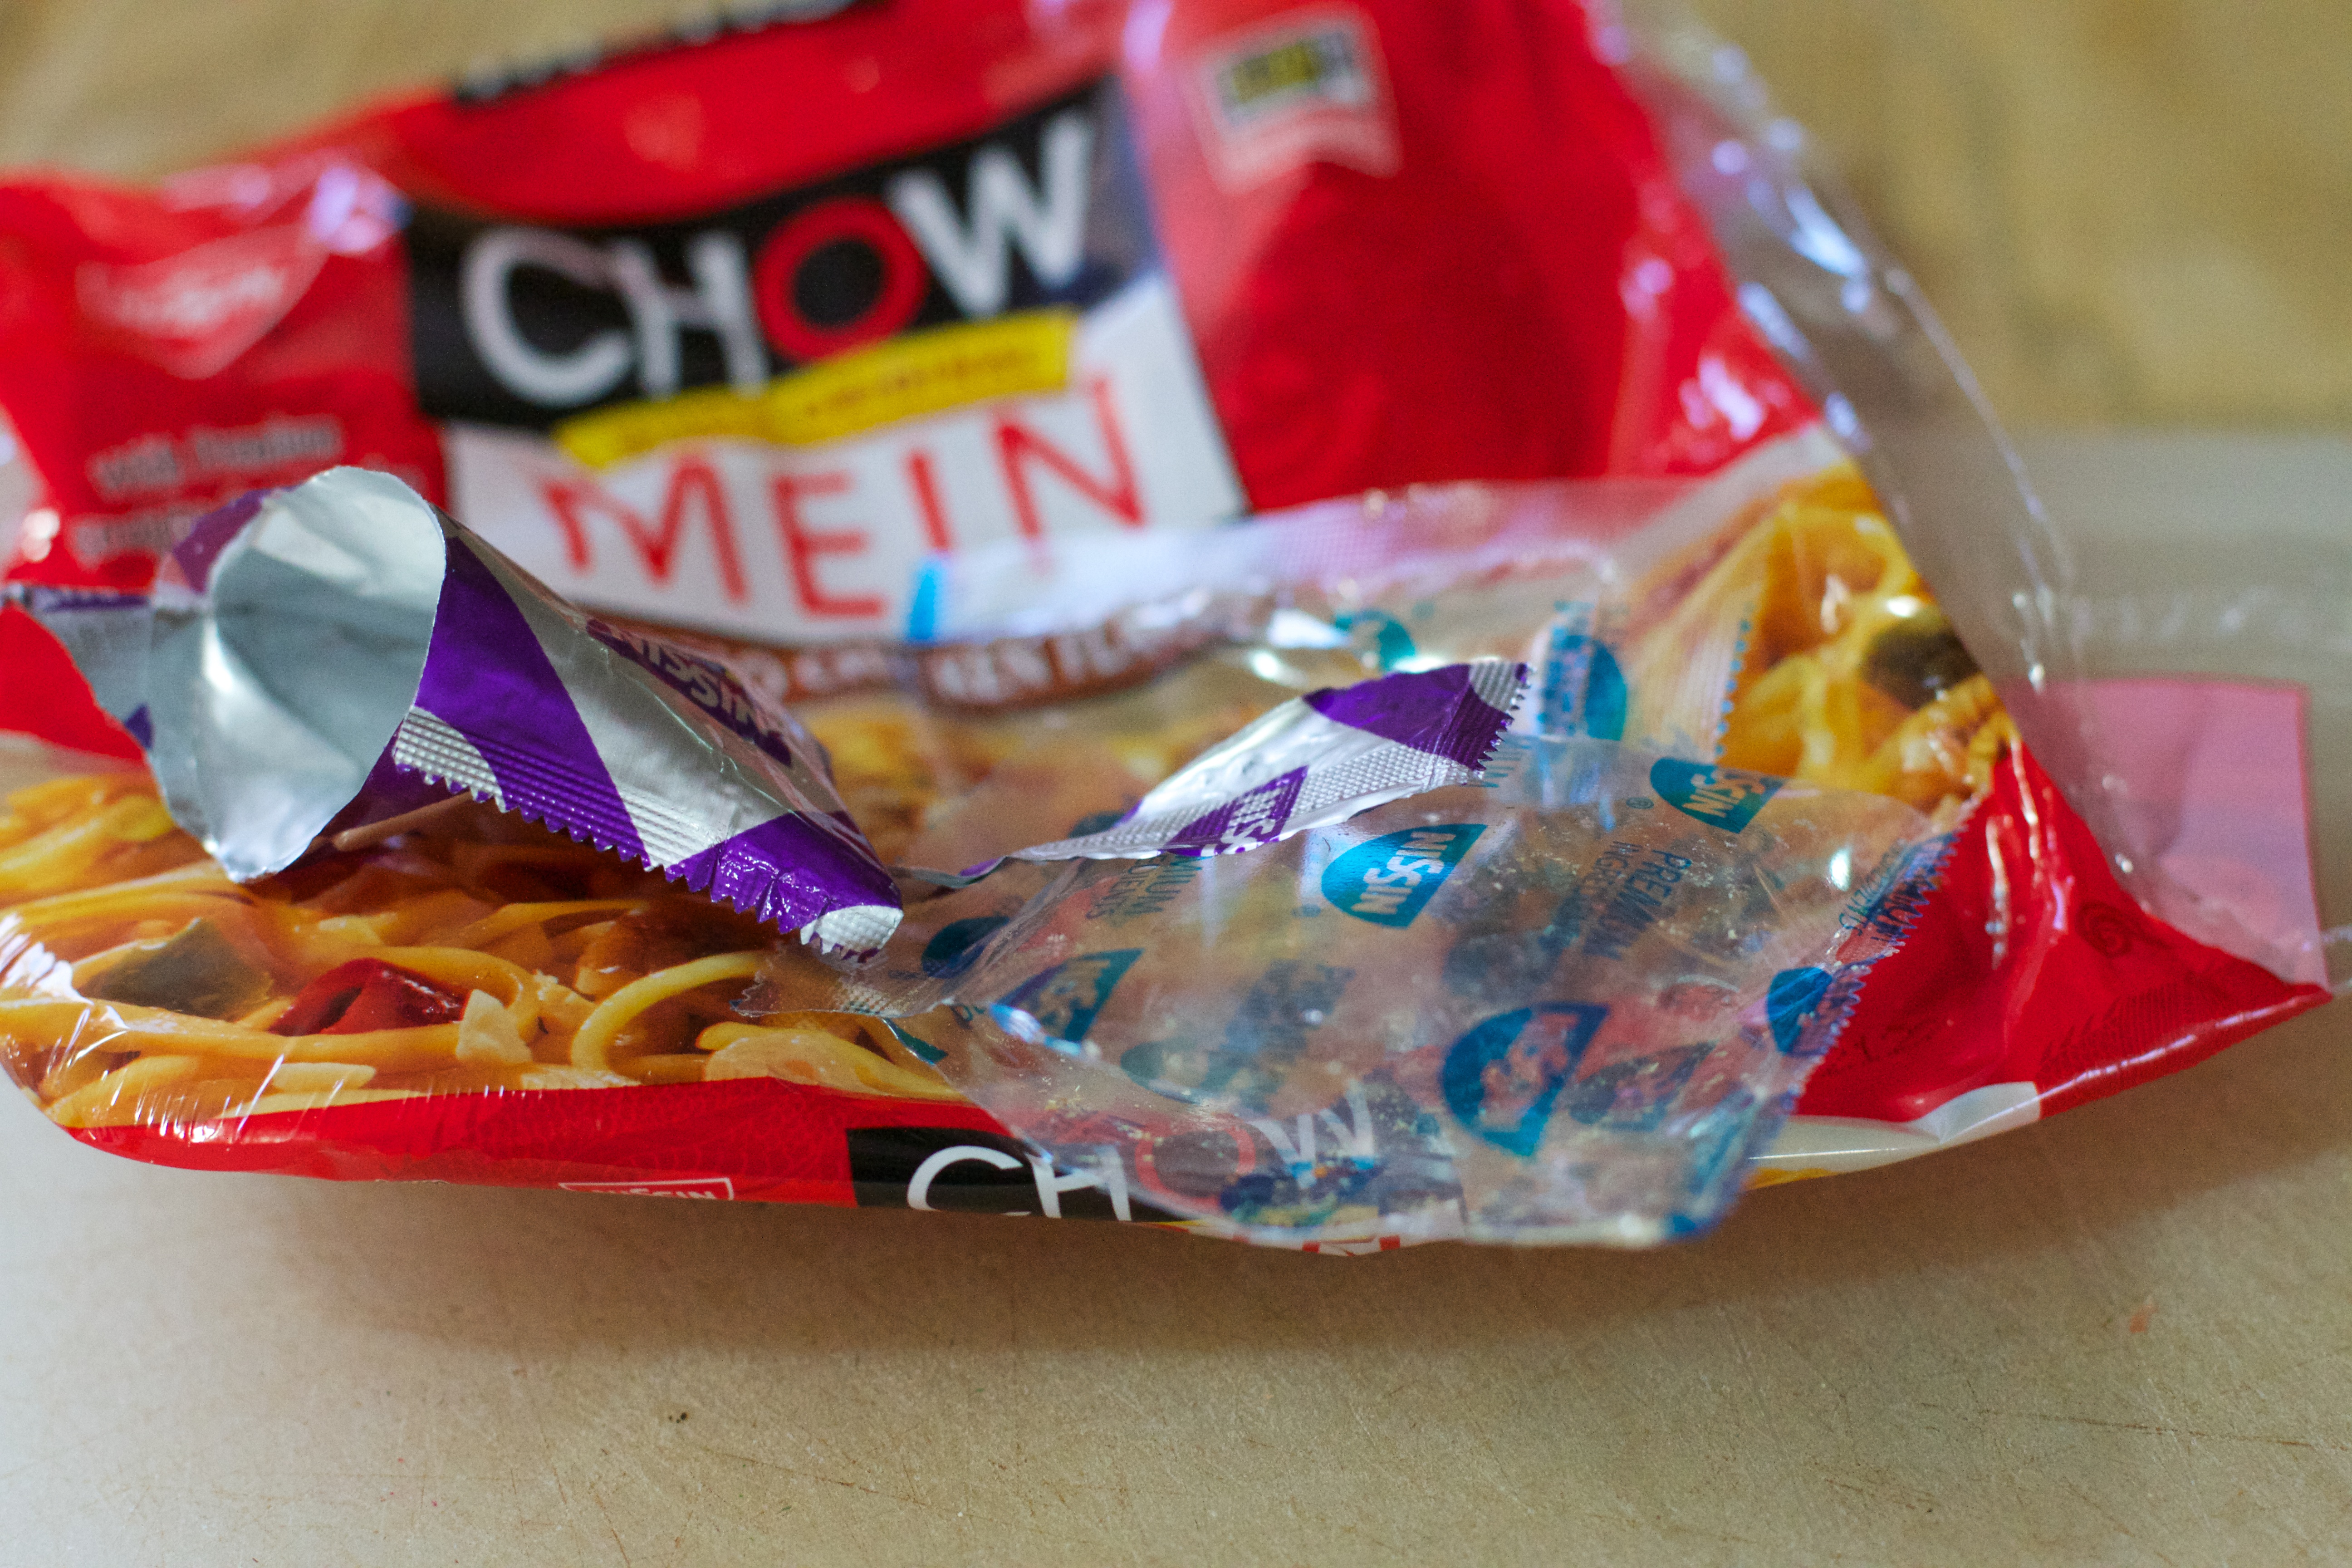
food, dessert, sweetness, snack food